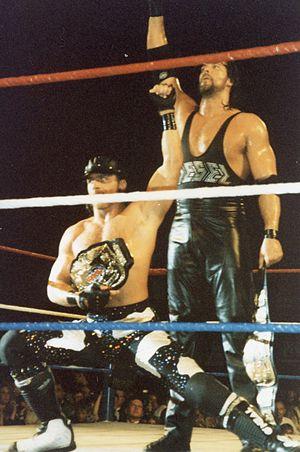
Kevin Scott Nash est un catcheur américain.